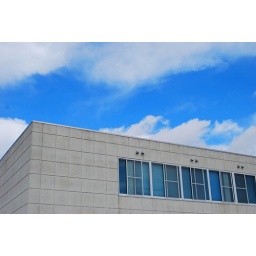
in the blue sky